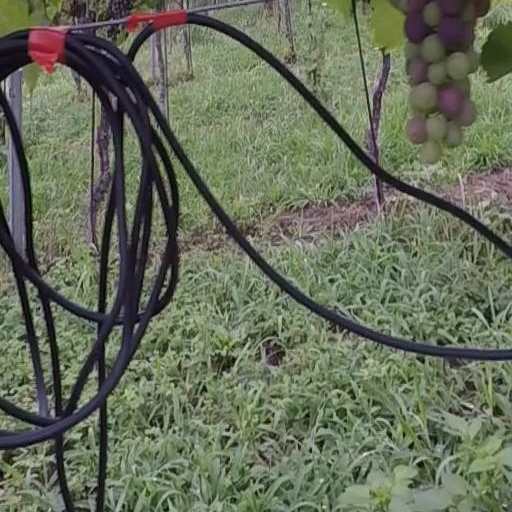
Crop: grape